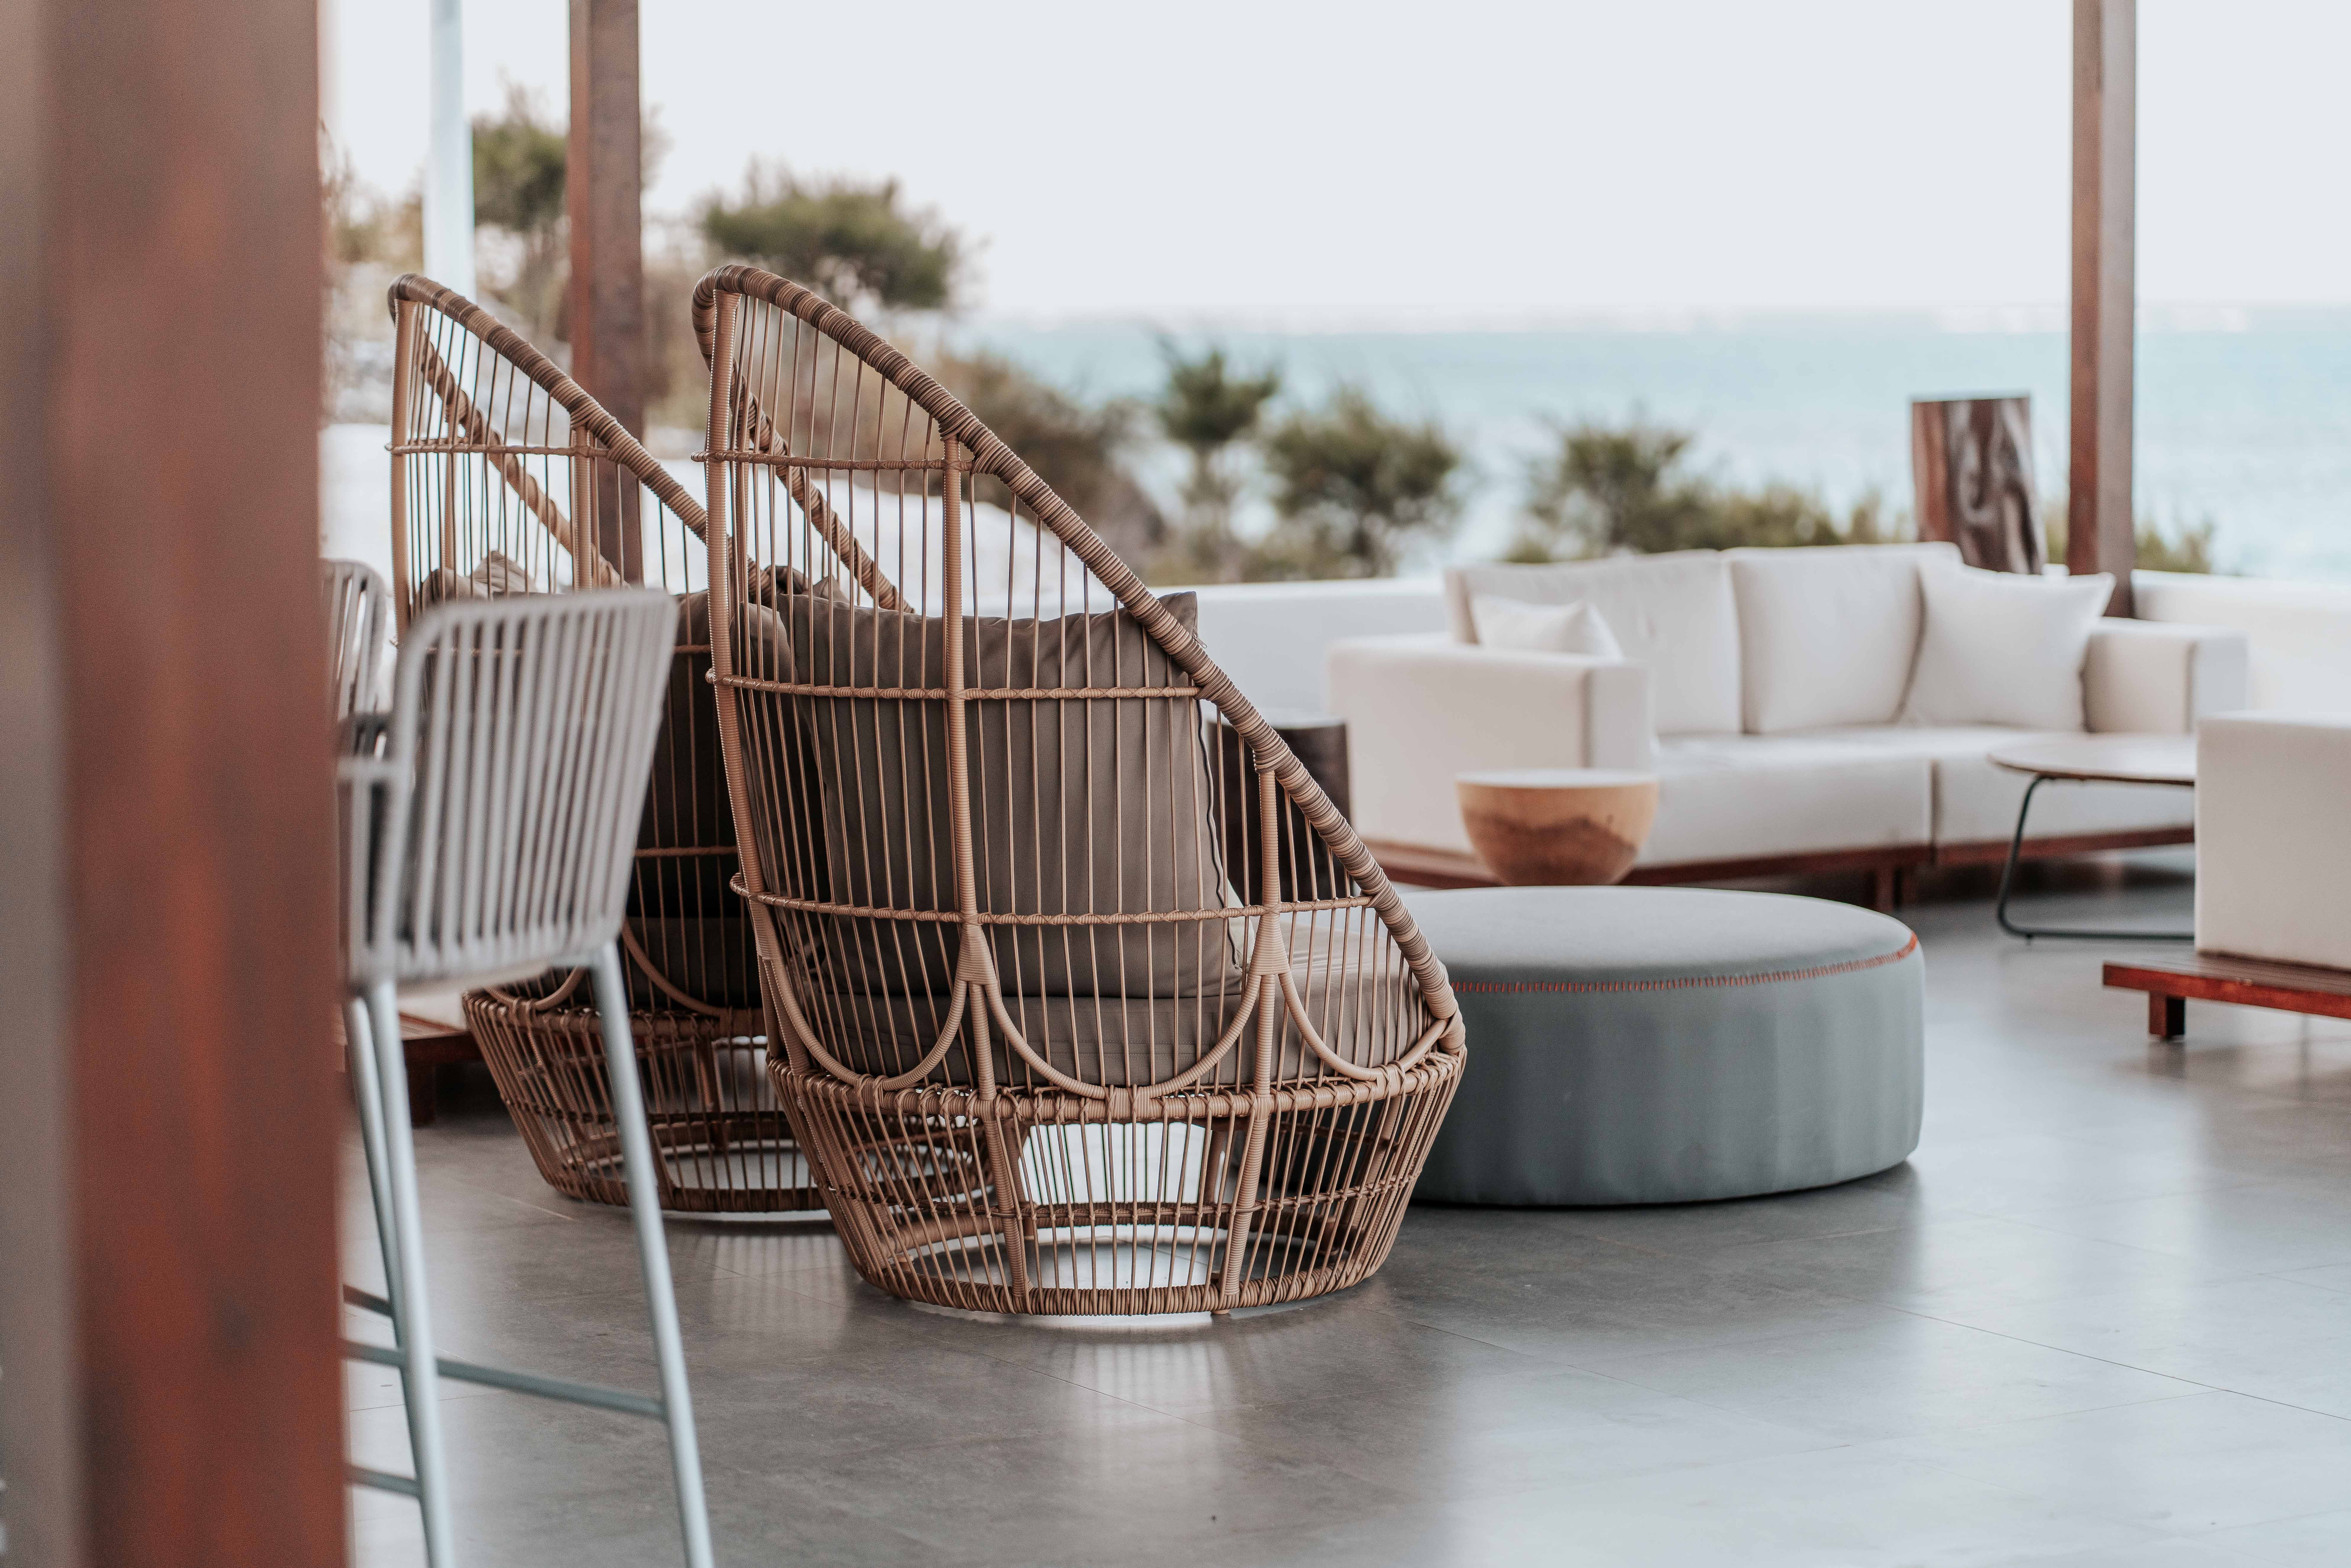
natural